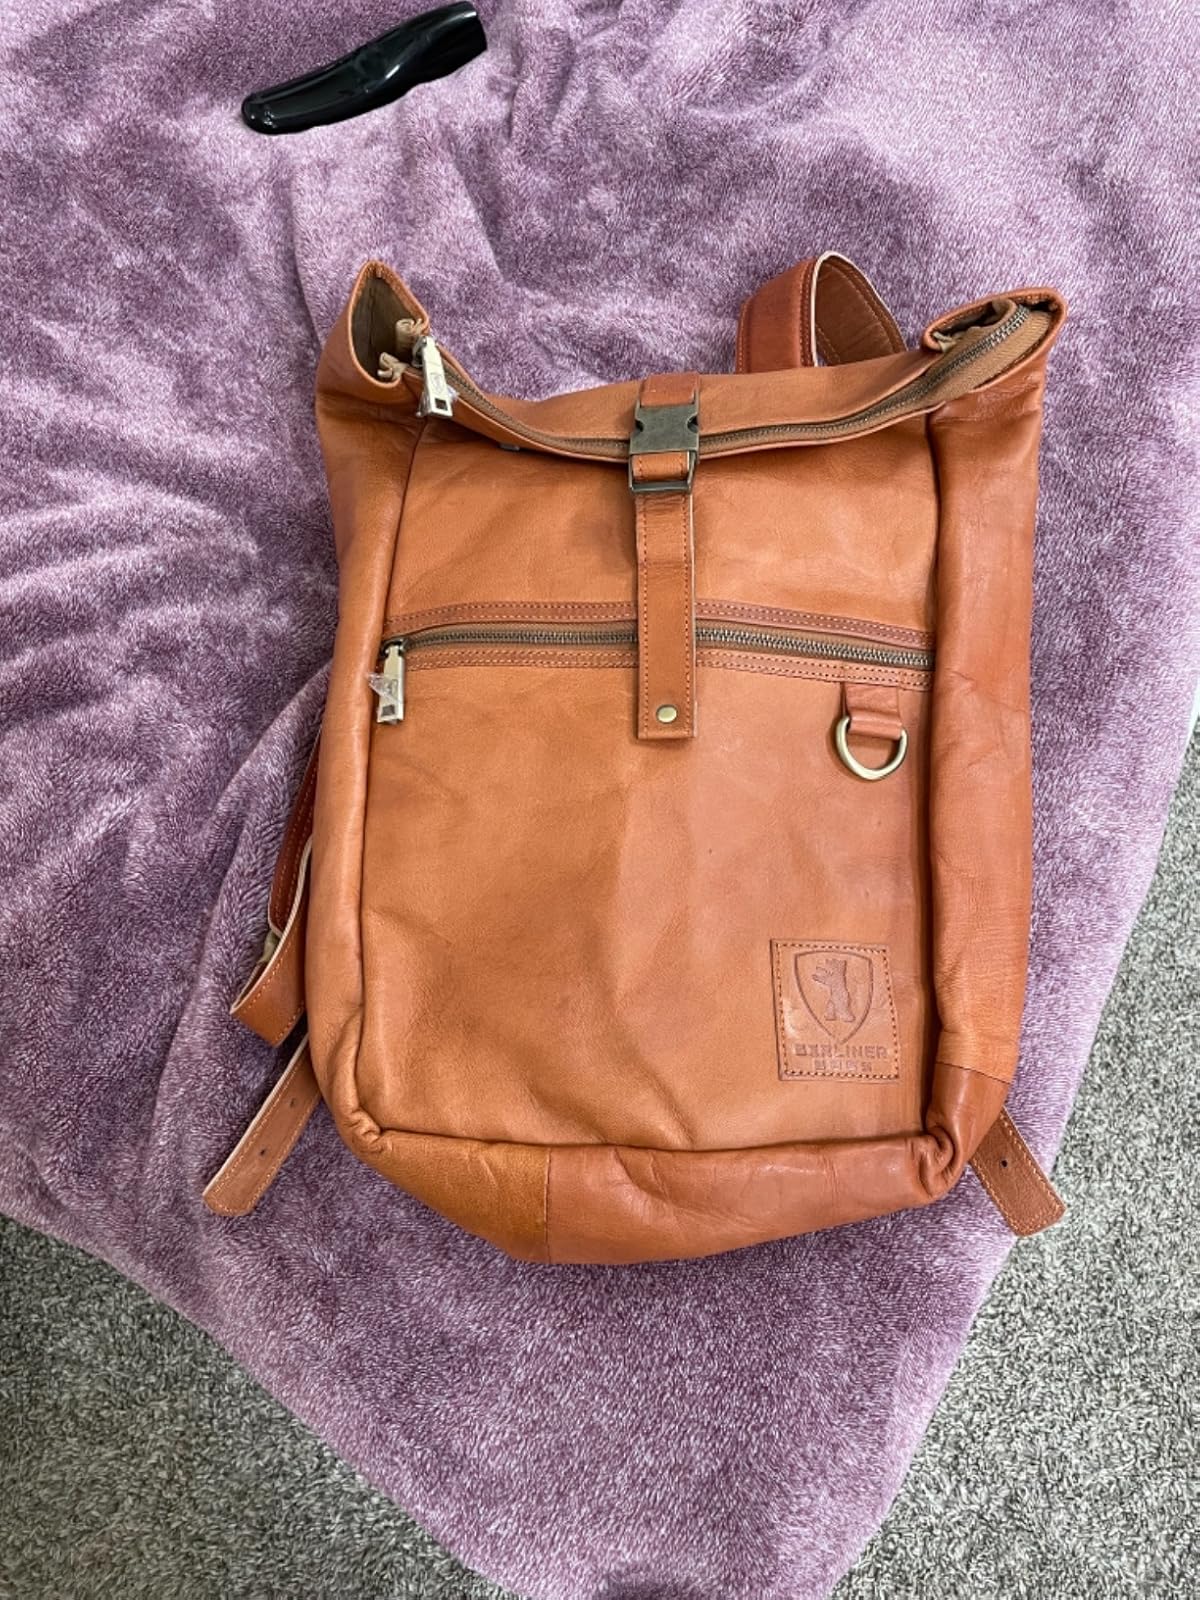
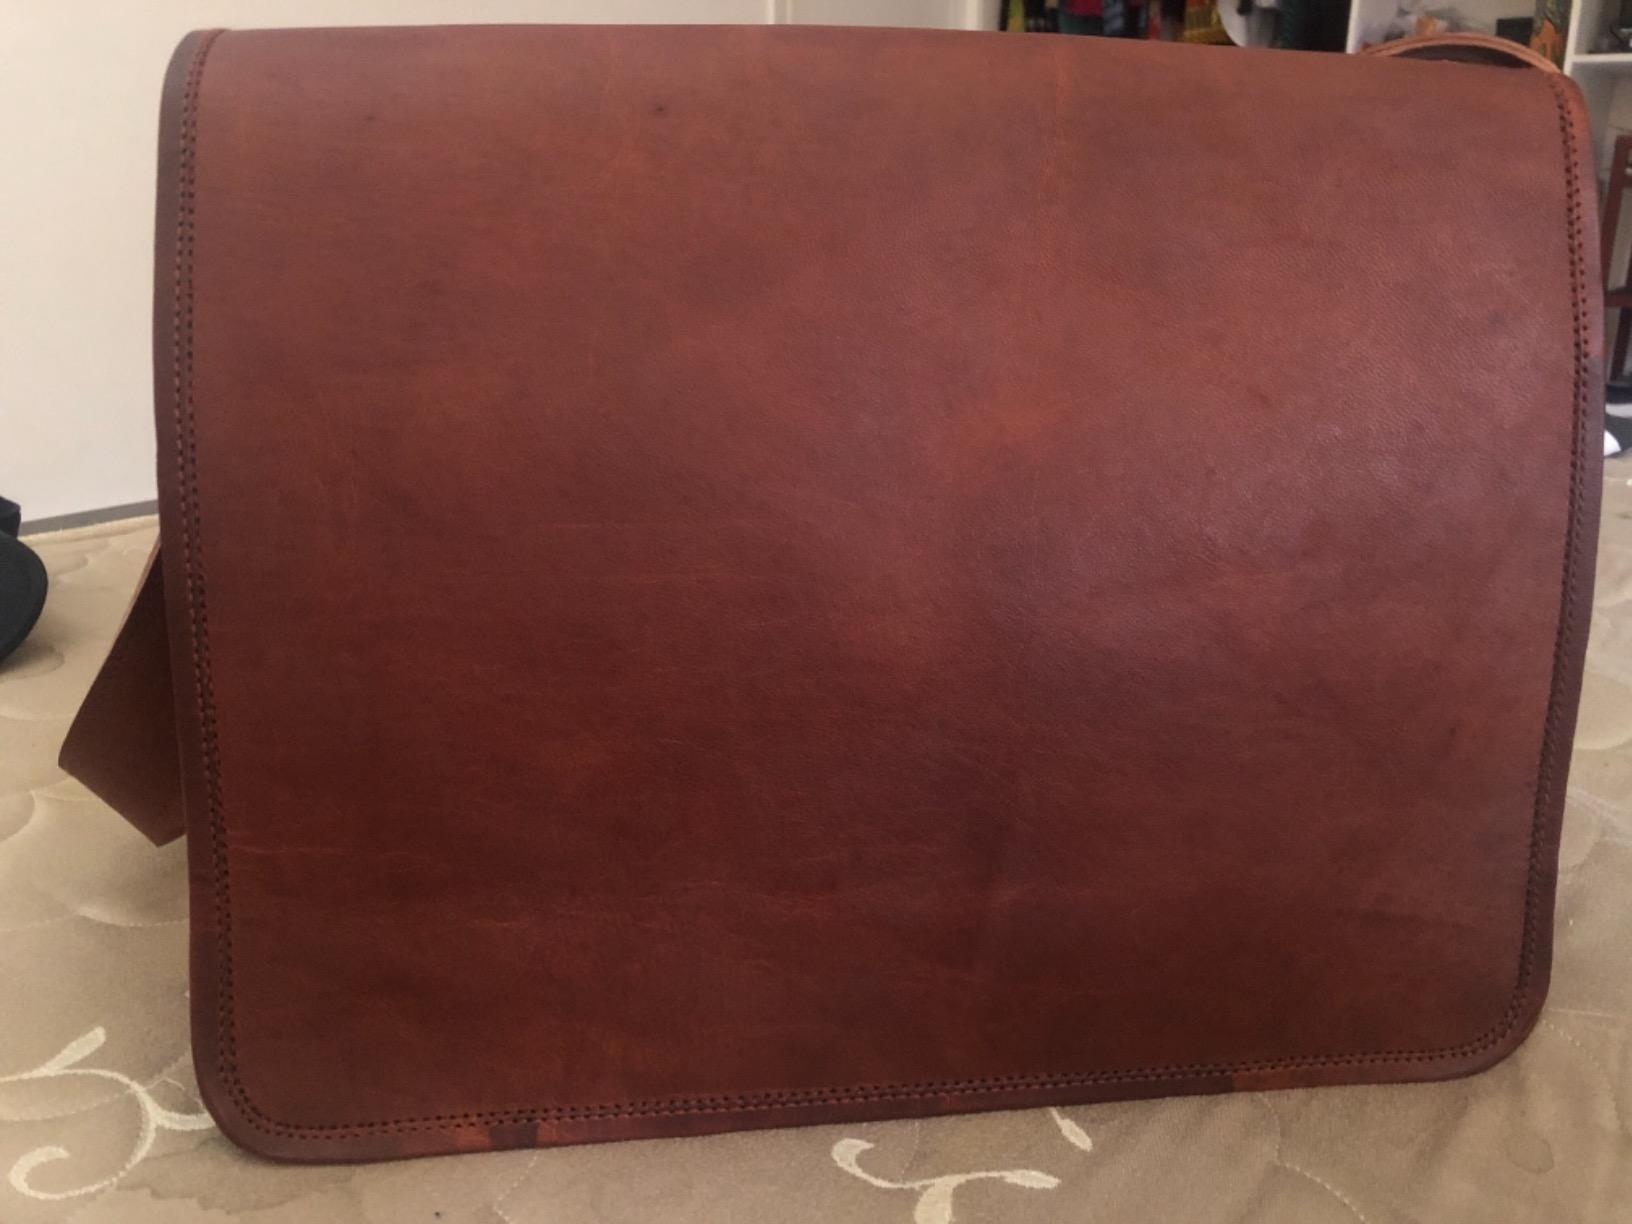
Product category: bag
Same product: no